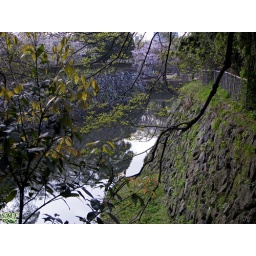
This water hole by the river was completed by about a dozen pairs of mating cats.